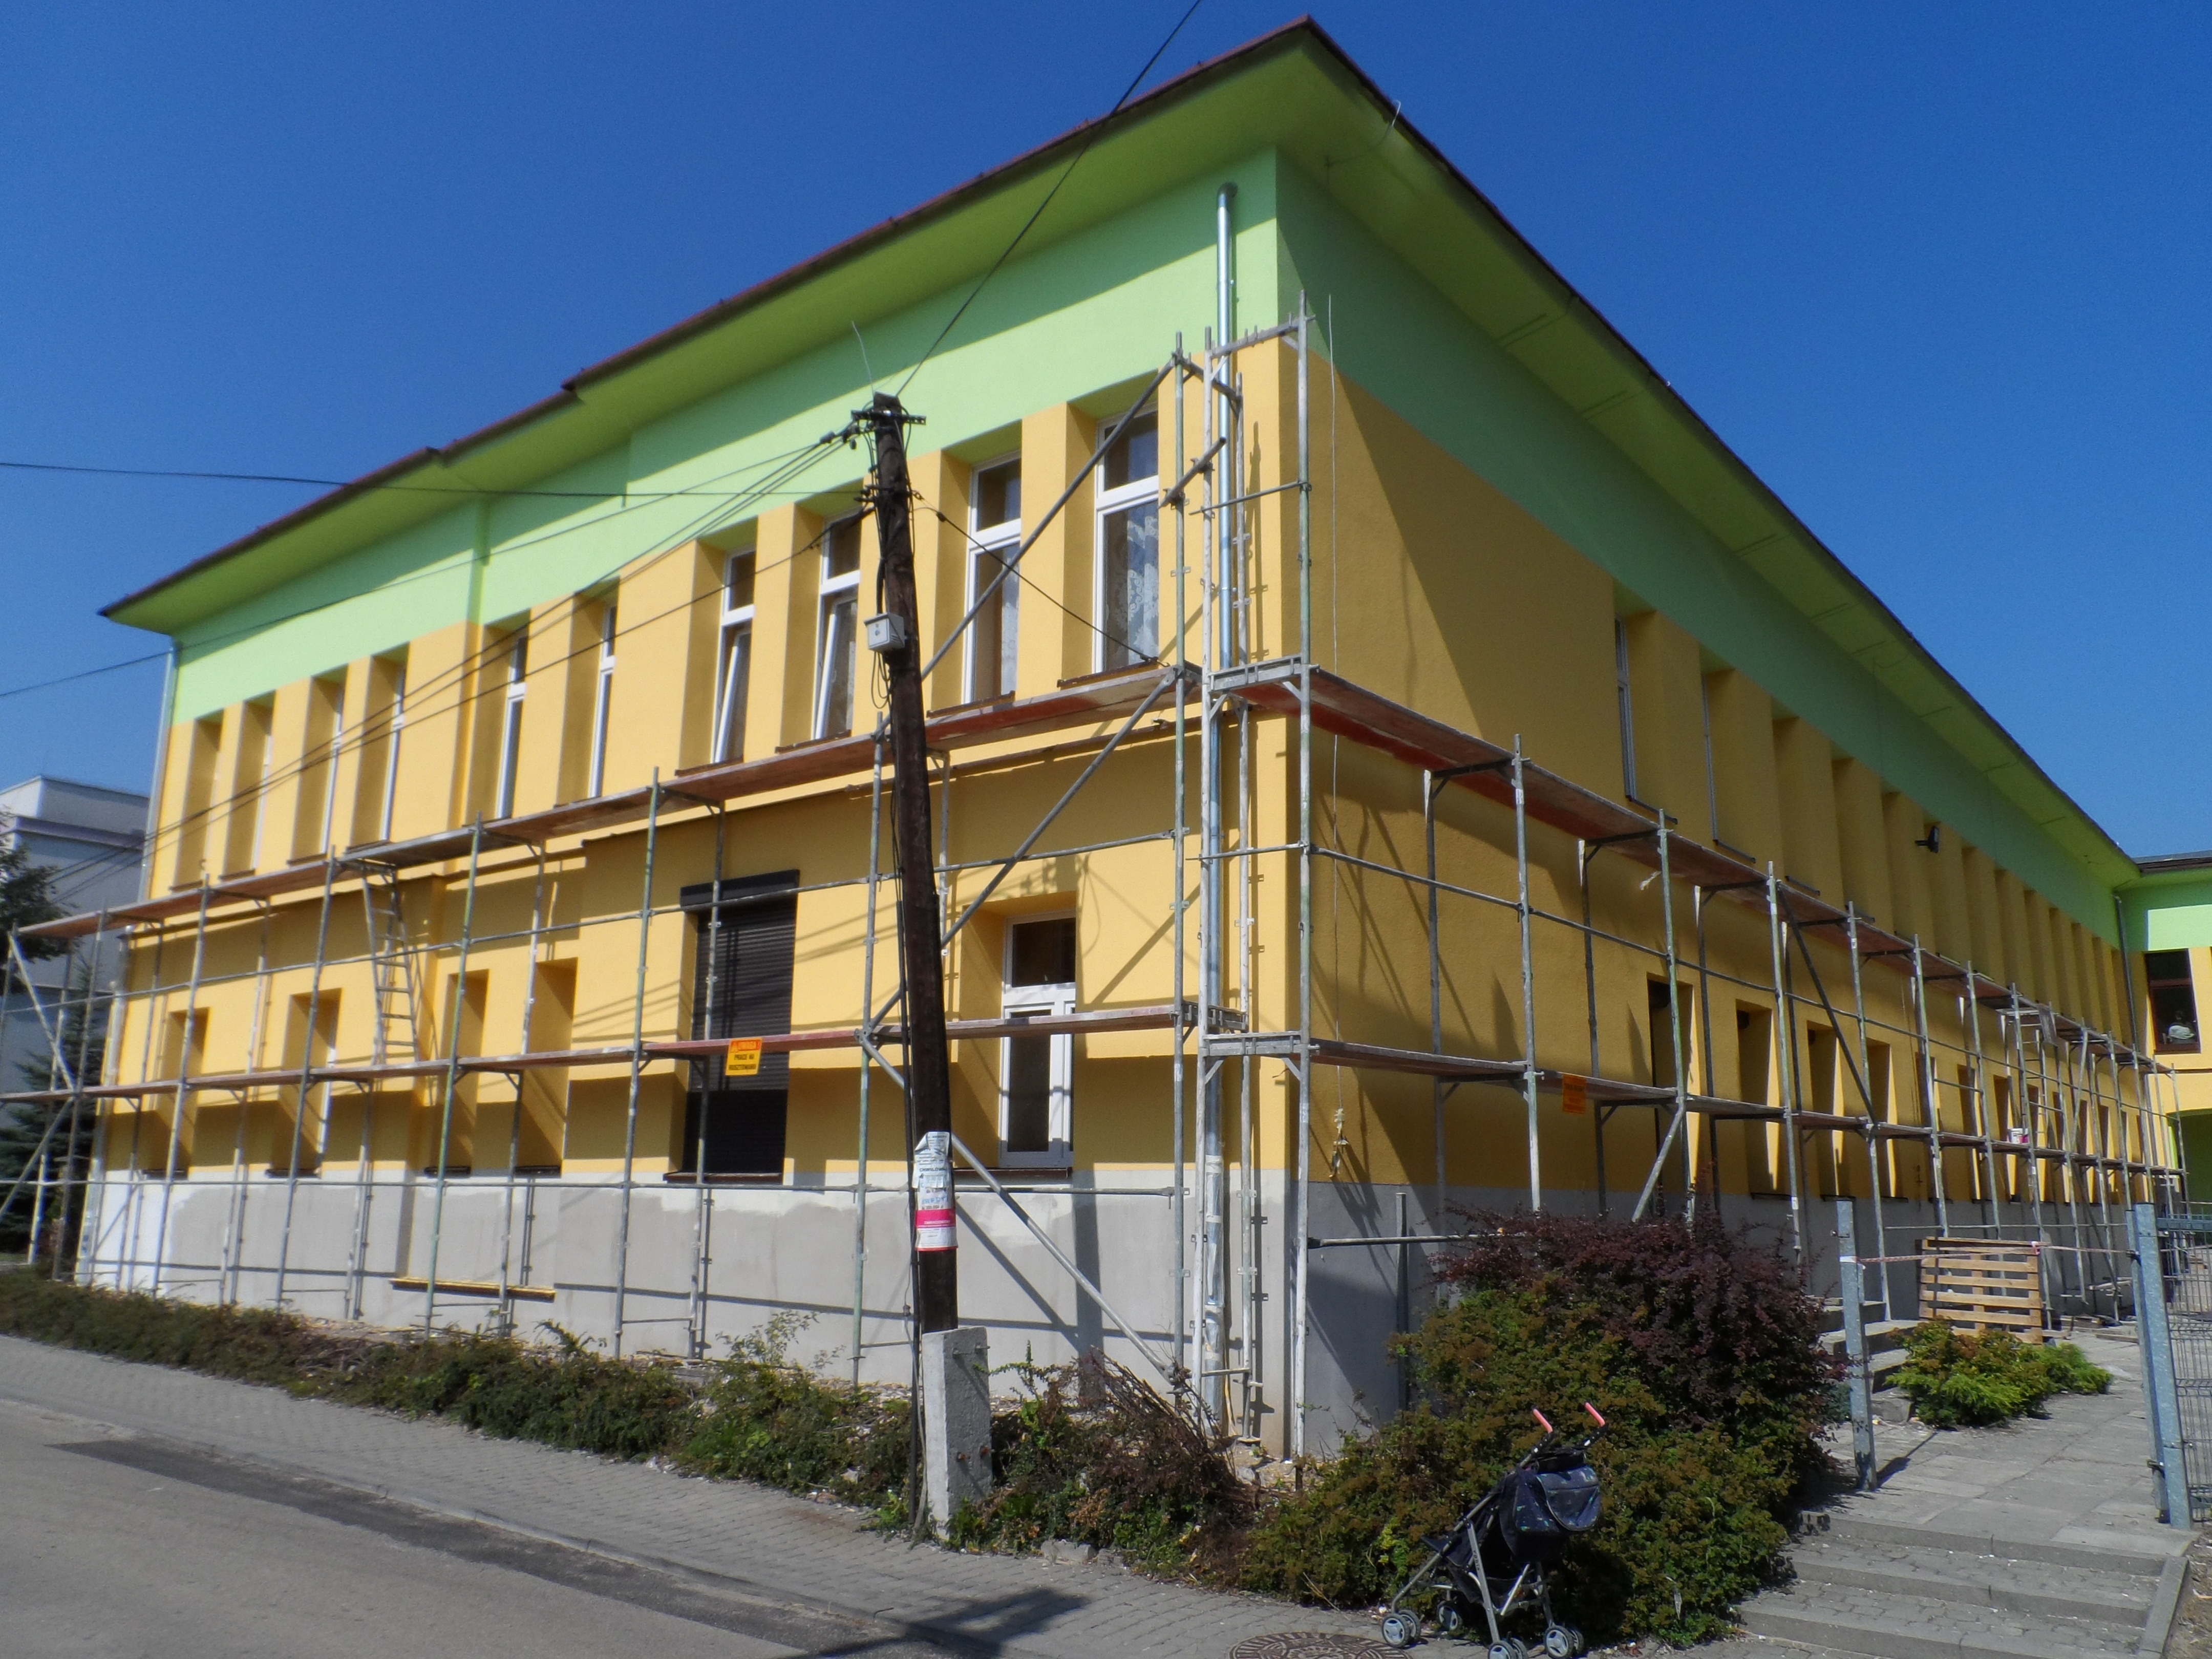
architecture, building, repair, plaza, facade, property, tower block, scaffolding, estate, commercial building, headquarters, condominium, neighbourhood, real estate, the window, residential area